Commonwealth (automobile company)

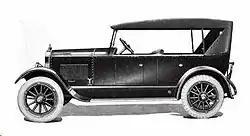
1921 Commonwealth Touring

The Commonwealth Motors Corporation was a luxury auto company that produced cars from 1917 to 1922. The company was founded in Chicago as Partin-Palmer company in 1913, but in 1915 got into financial trouble. In 1917, the name was changed to Commonwealth, and production was moved to Joliet, Illinois.